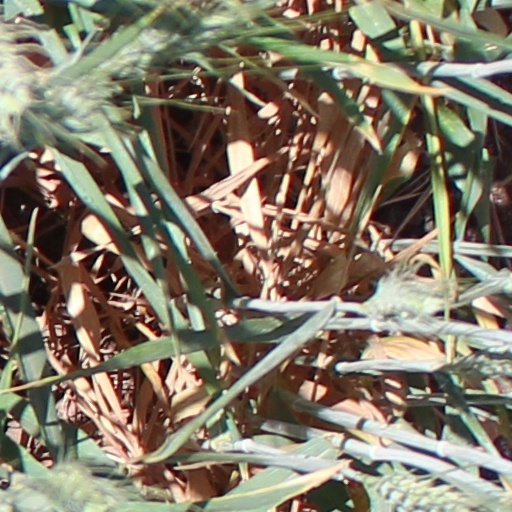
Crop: wheat